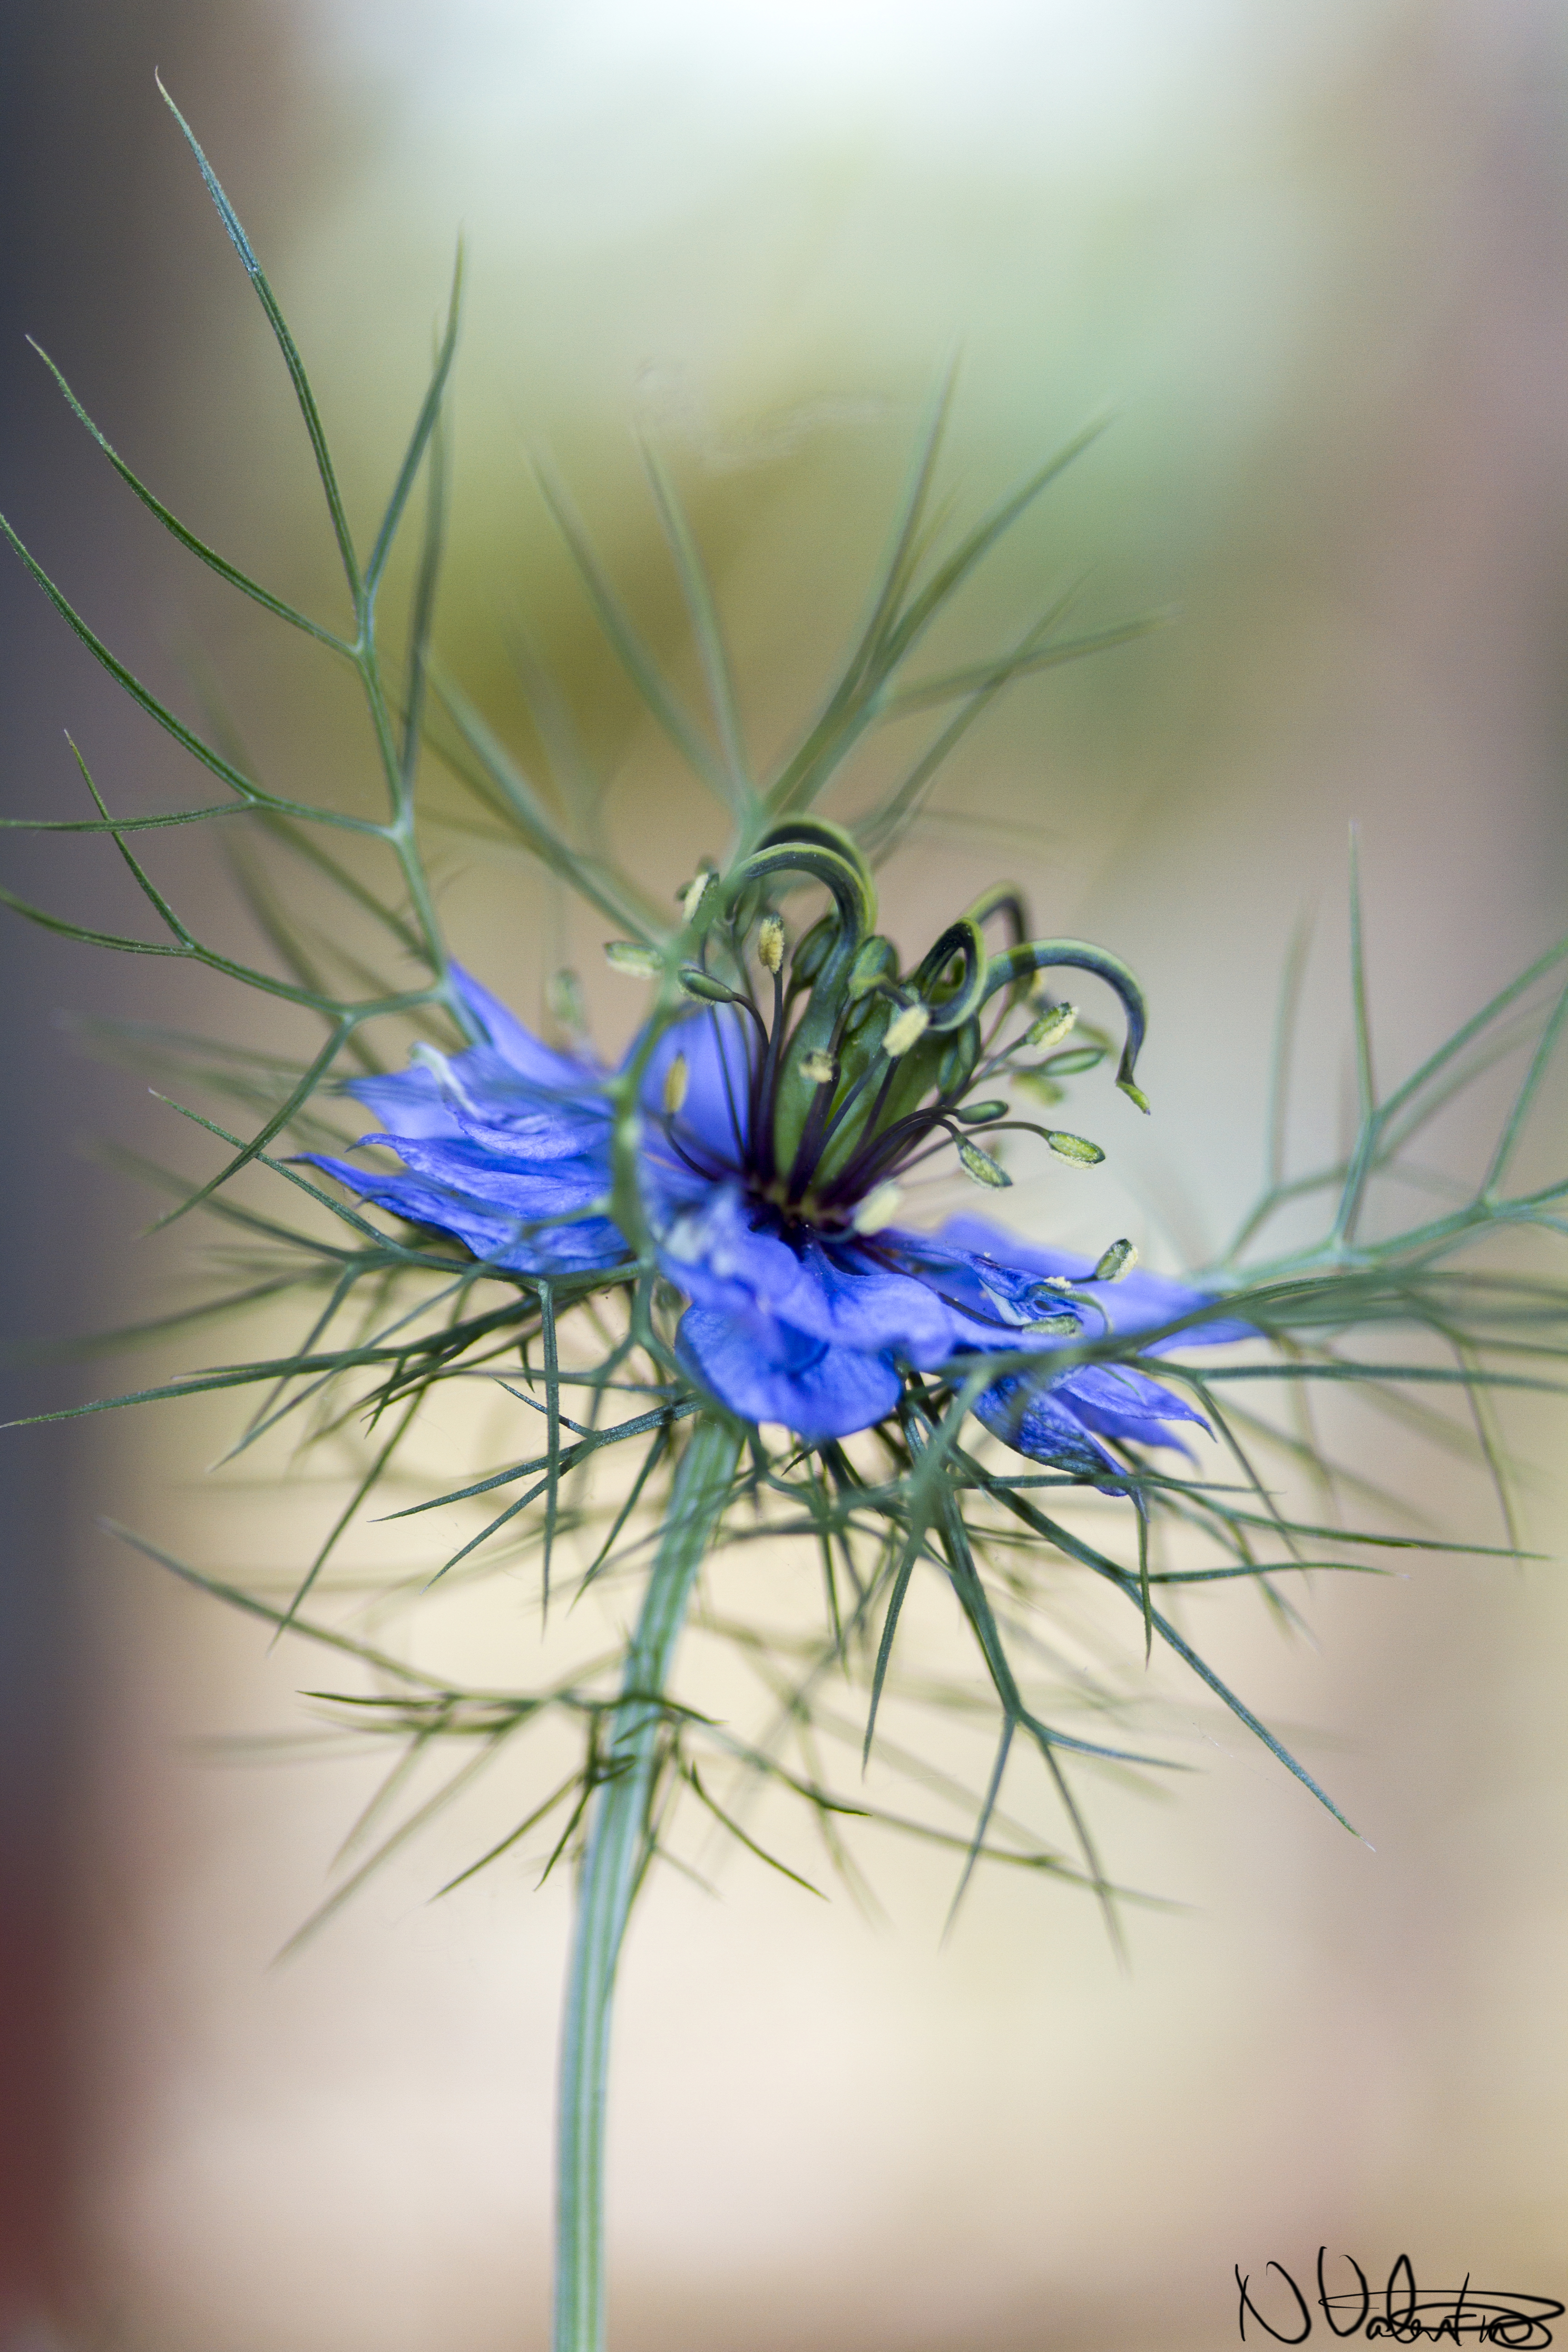
nature, grass, branch, bokeh, plant, photography, flower, petal, green, macro, canon, botany, blue, flora, wildflower, close up, cornflower, uk, thistle, 7d, dof, peterborough, macro photography, daisy family, plant stem